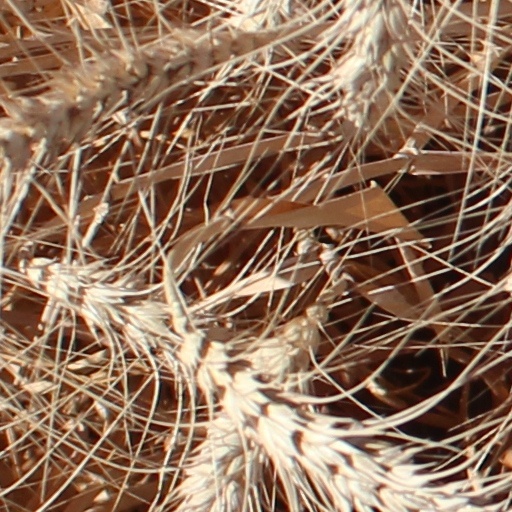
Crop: wheat